Thomas Dilkes

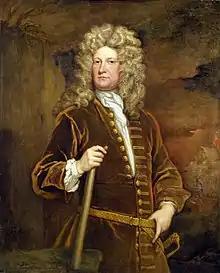
Portrait of Dilkes c.1704, by Godfrey Kneller

Rear-Admiral Sir Thomas Dilkes (c.1667 – 12 December 1707) was an officer in the Royal Navy.